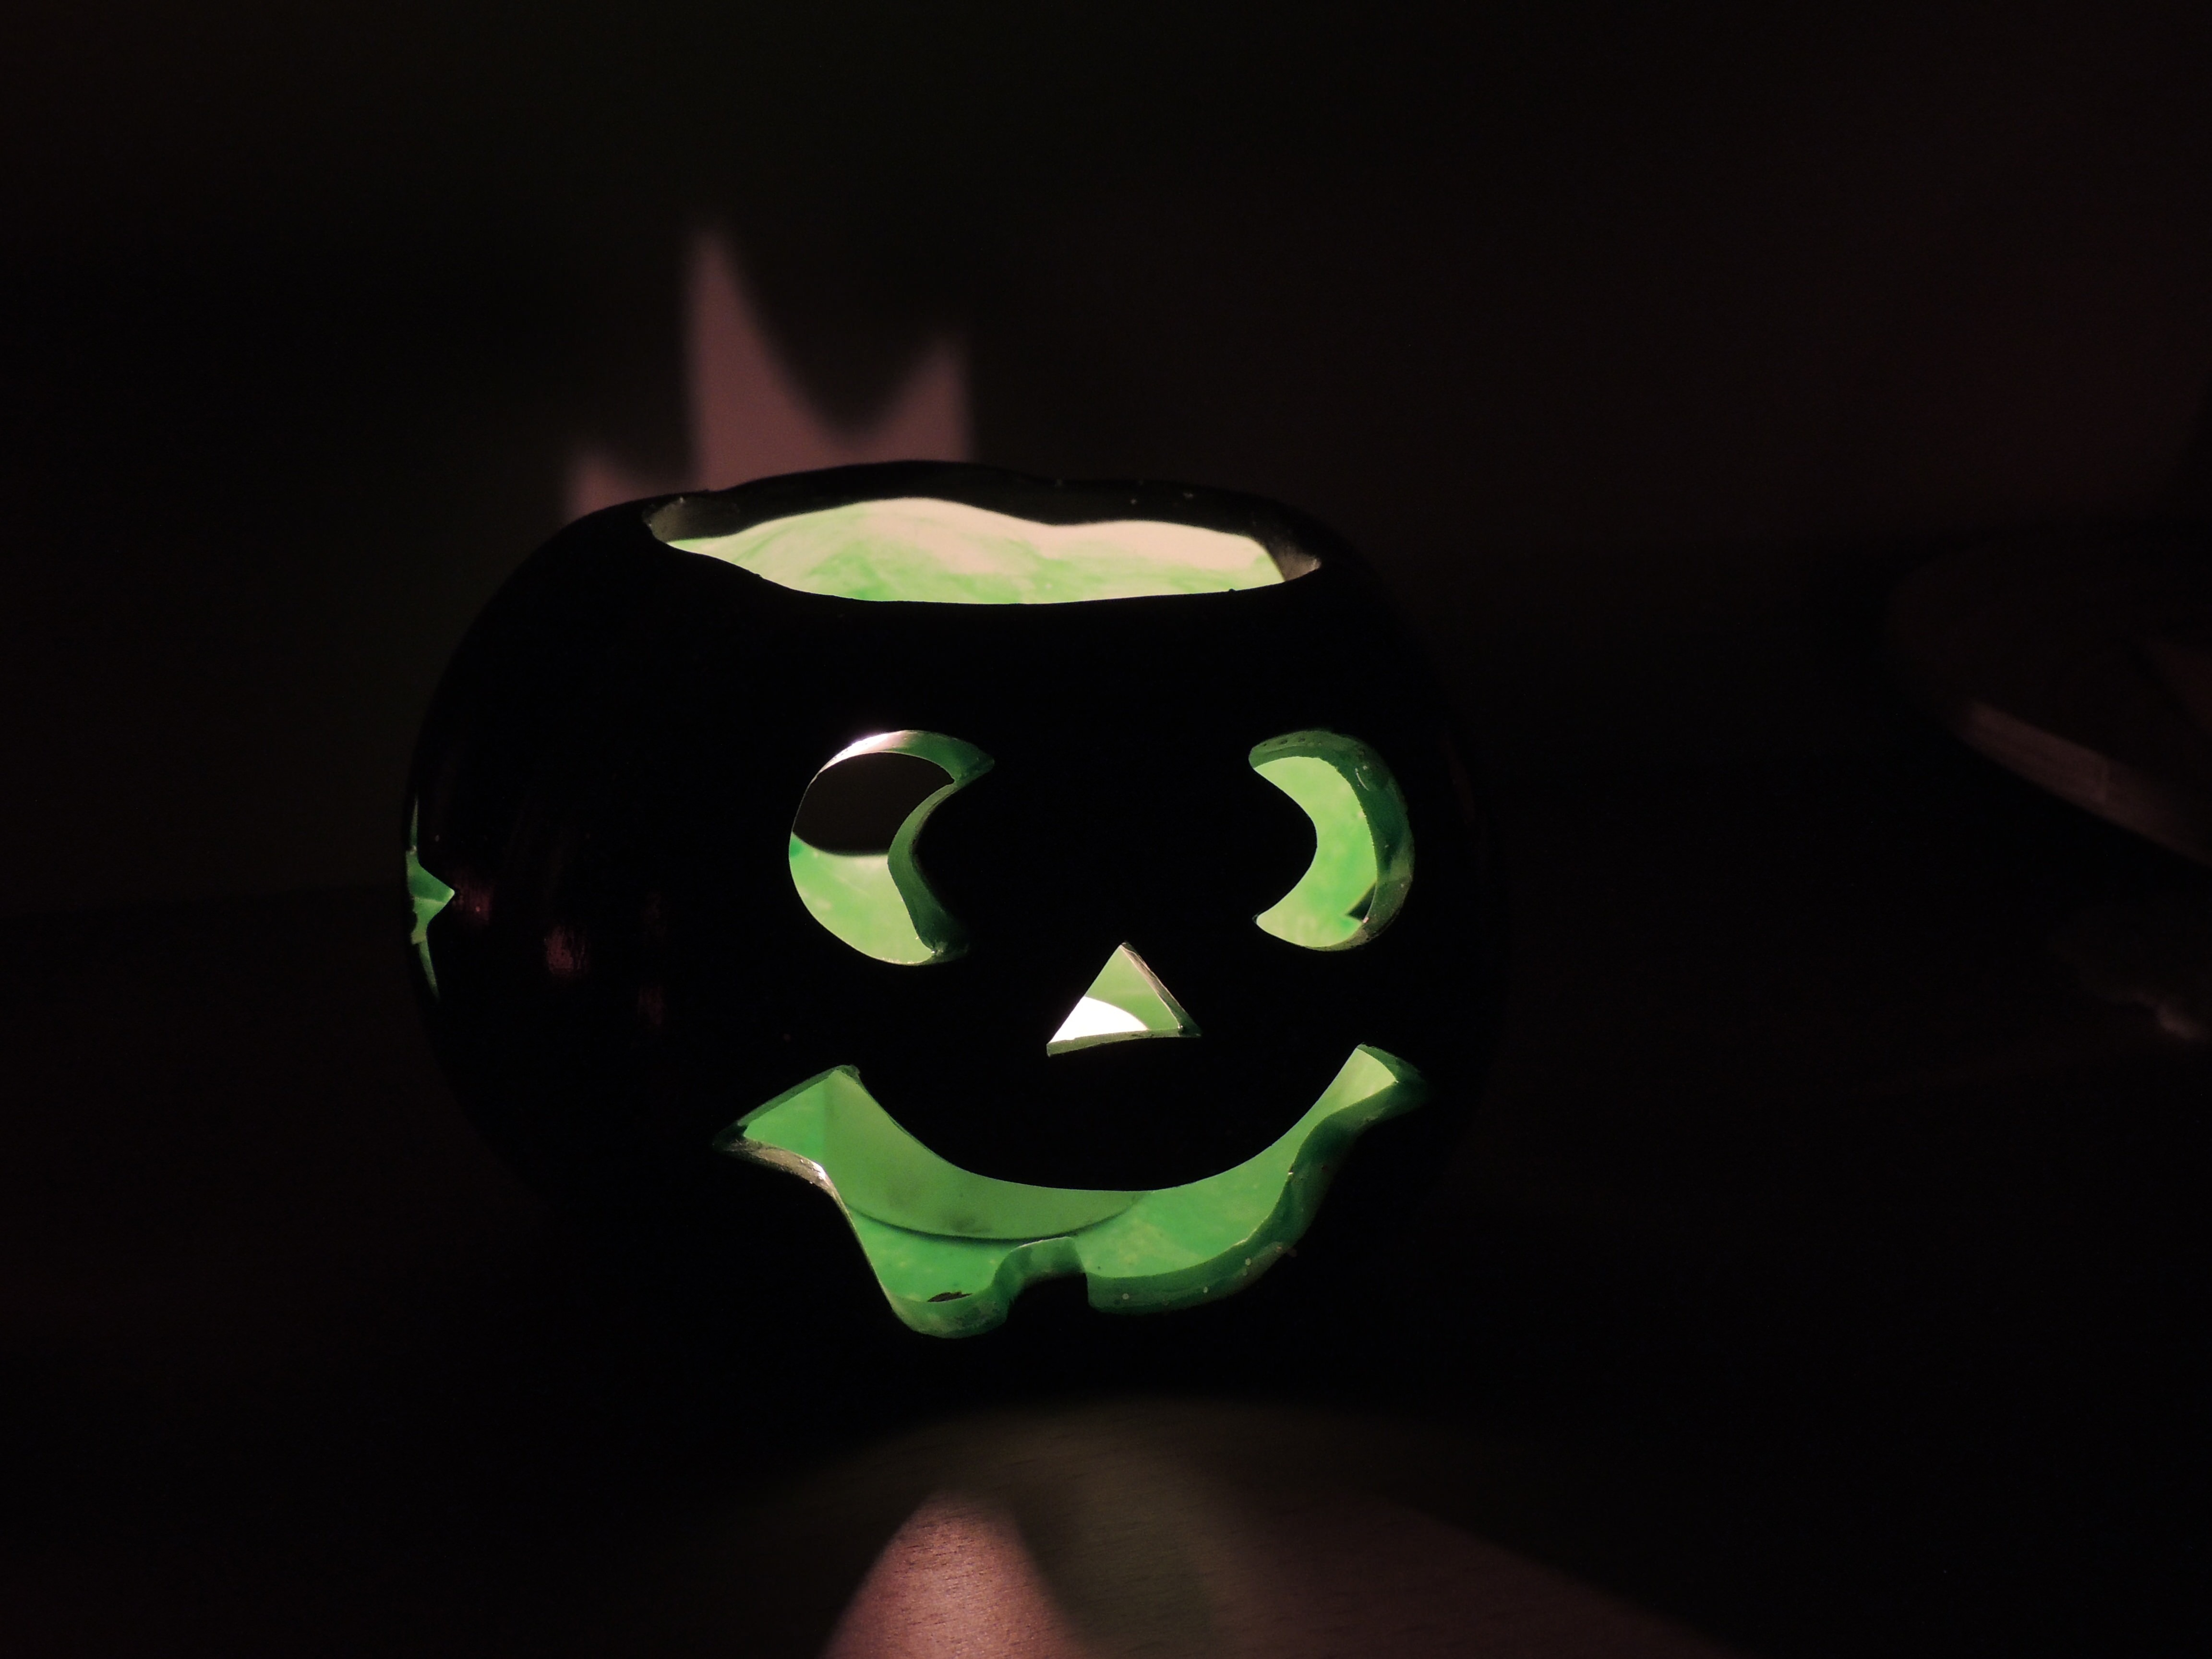
light, flower, dark, green, autumn, pumpkin, halloween, darkness, black, lighting, skull, jack o lantern, creepy, candlelight, macro photography, computer wallpaper